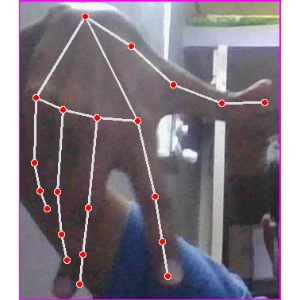
अक्षर: ग